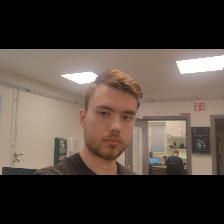
Label: Human